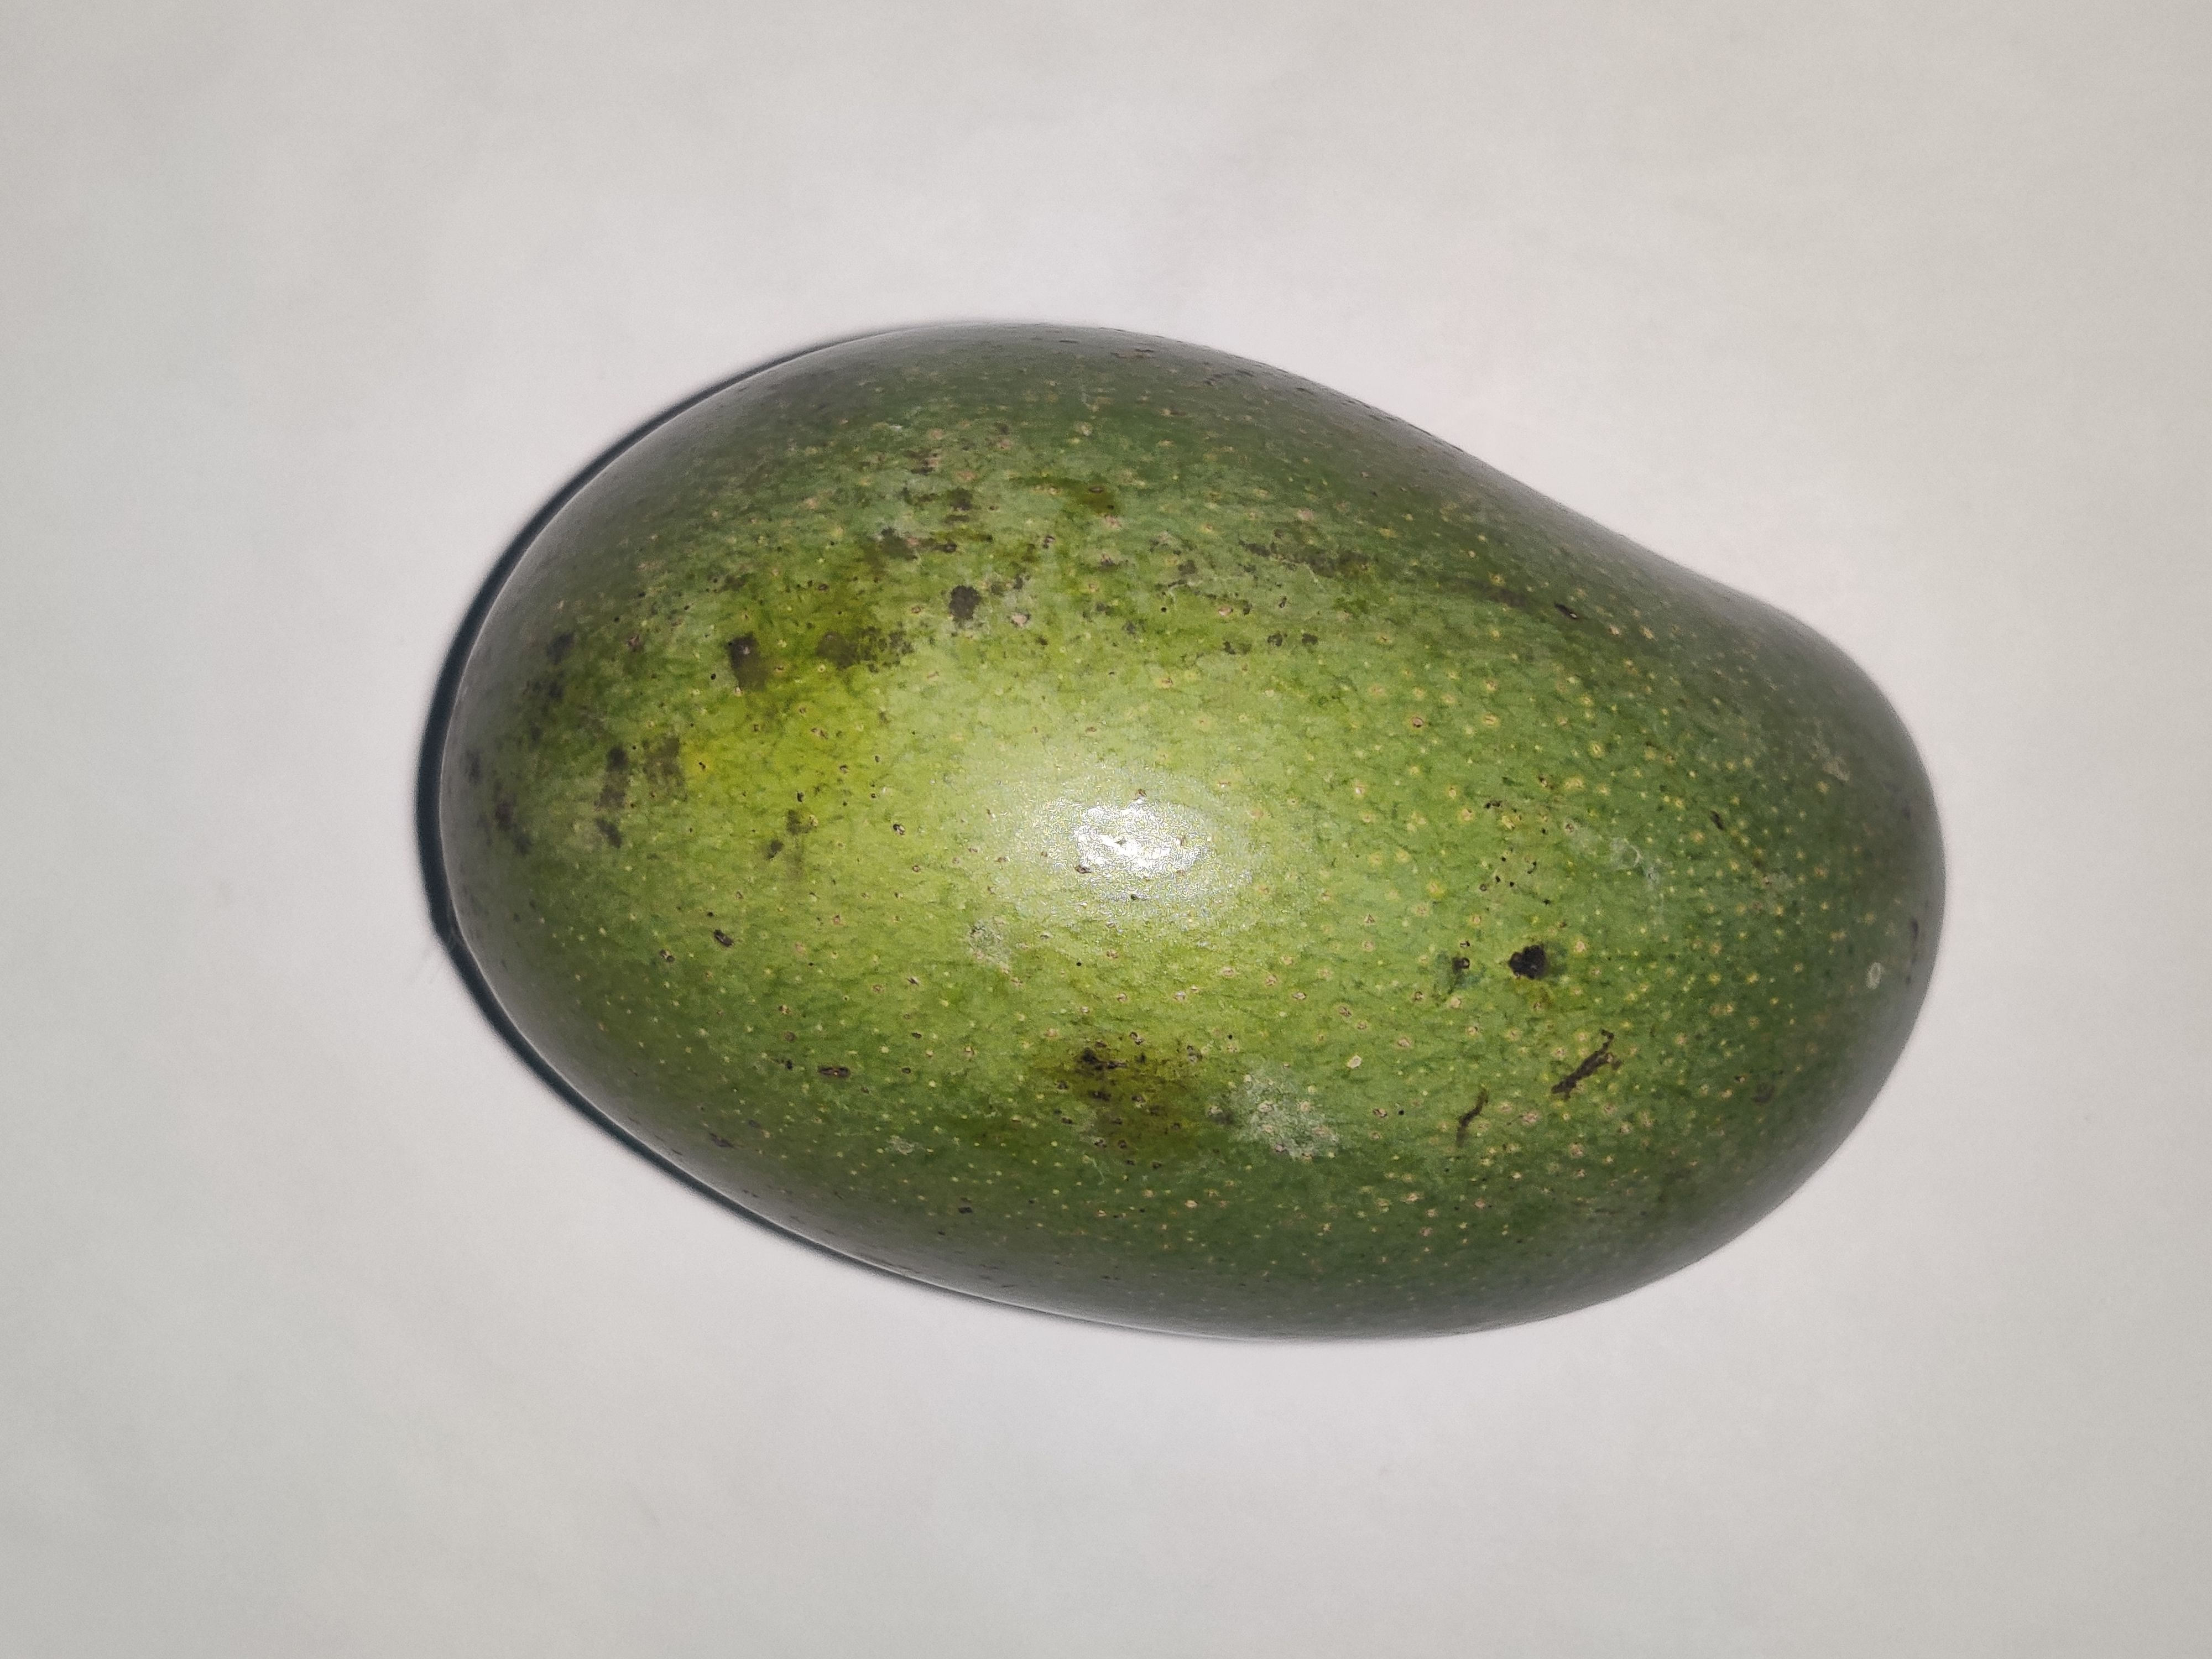
Fruit: mango
Grade: 1st-grade